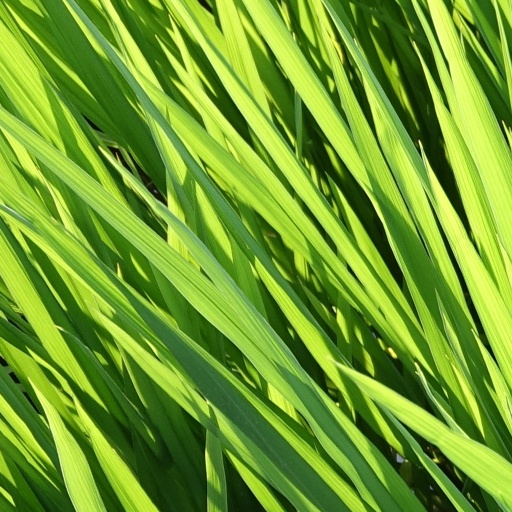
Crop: rice